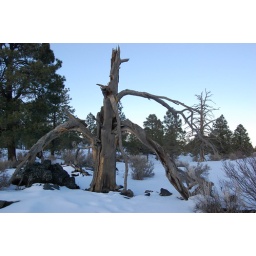
You can see the clumps of Volcanic rock around the tree here. This majestic tree is heading back into the earth's soil.